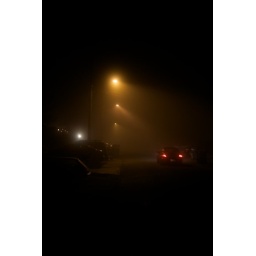
Walking from the bus stop to my house in the fog.